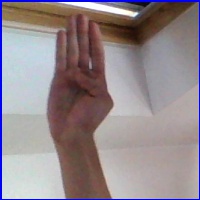
Letra: B